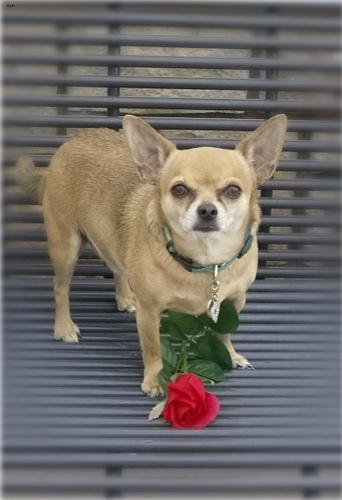
chihuahua